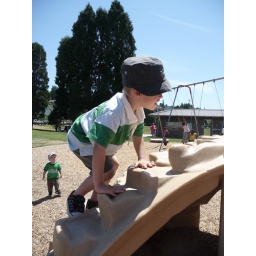
Tyler was an animal on the rock wall. And you can see Carter in background studying technique...